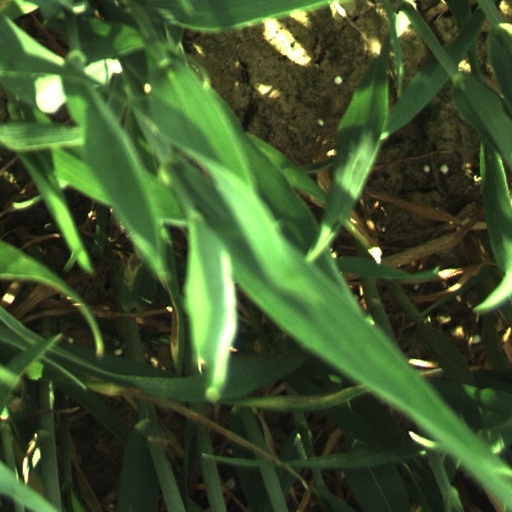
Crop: wheat